Collapse Under the Empire

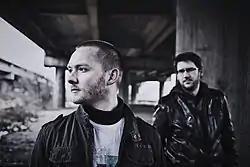
Collapse Under the Empire in 2011

Collapse Under The Empire is a German instrumental post-rock duo from Hamburg. Founded in 2008, the group consists of Chris Burda and Martin Grimm. They have released nine studio albums and a number of EPs and singles.